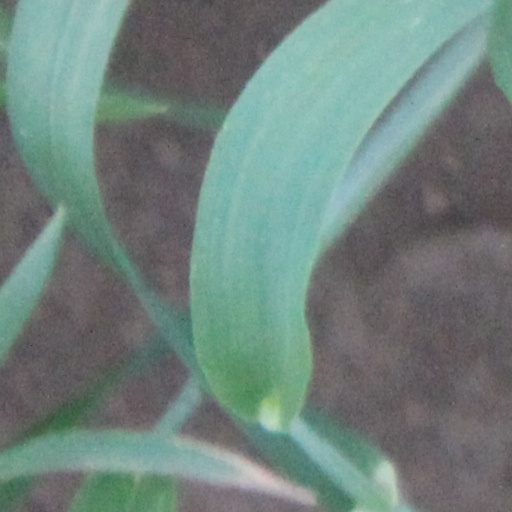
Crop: wheat